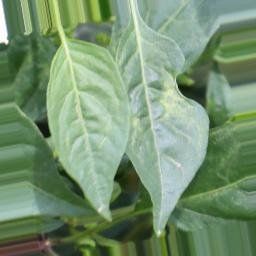
Label: healthy